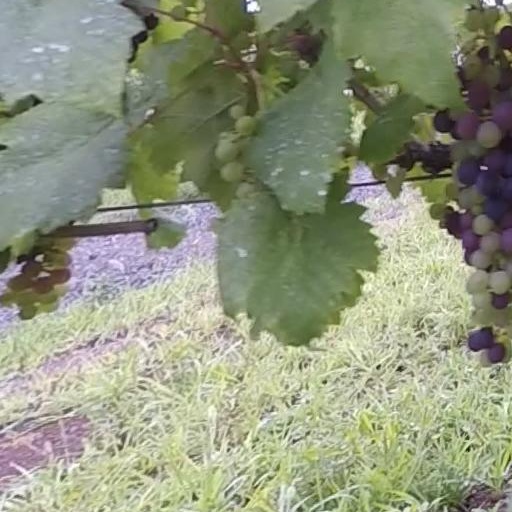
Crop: grape